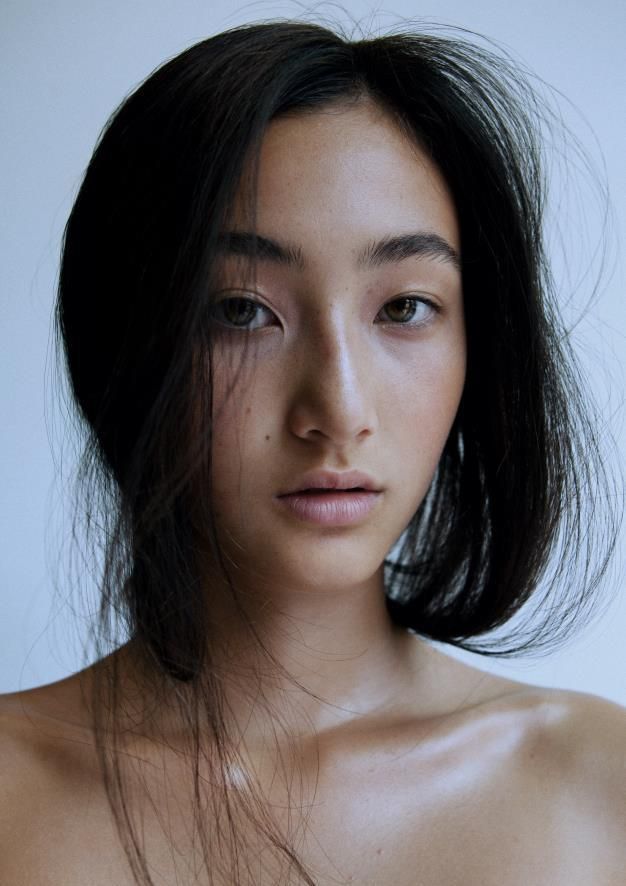
Gender: women